Robert Shaw (actor)

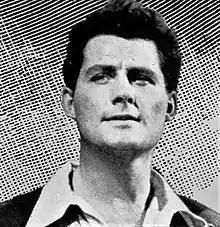
Shaw in a 1958 advertisement for "The Buccaneers"

Robert Archibald Shaw (9 August 1927 – 28 August 1978) was an English actor and writer. Beginning his career in theatre, Shaw joined the Shakespeare Memorial Theatre after the Second World War and appeared in productions of "Macbeth", "Henry VIII", "Cymbeline", and other Shakespeare plays. With the Old Vic company (1951–52), he continued primarily in Shakespearean roles. In 1959 he starred in a West End production of "The Long and the Short and the Tall".